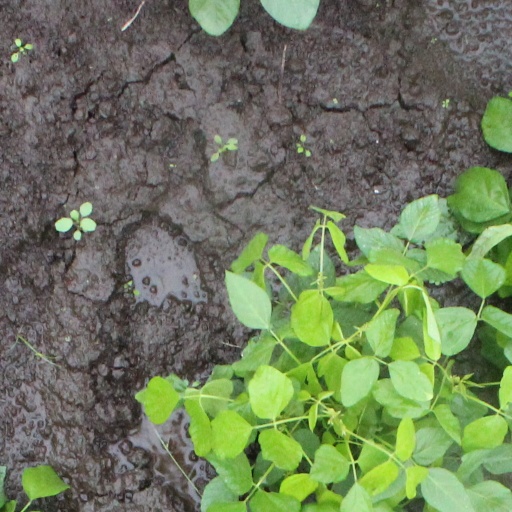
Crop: soybean